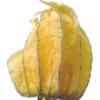
Label: physalis_with_husk